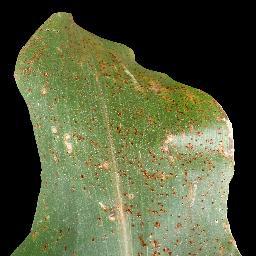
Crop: corn
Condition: (maize)_common_rust